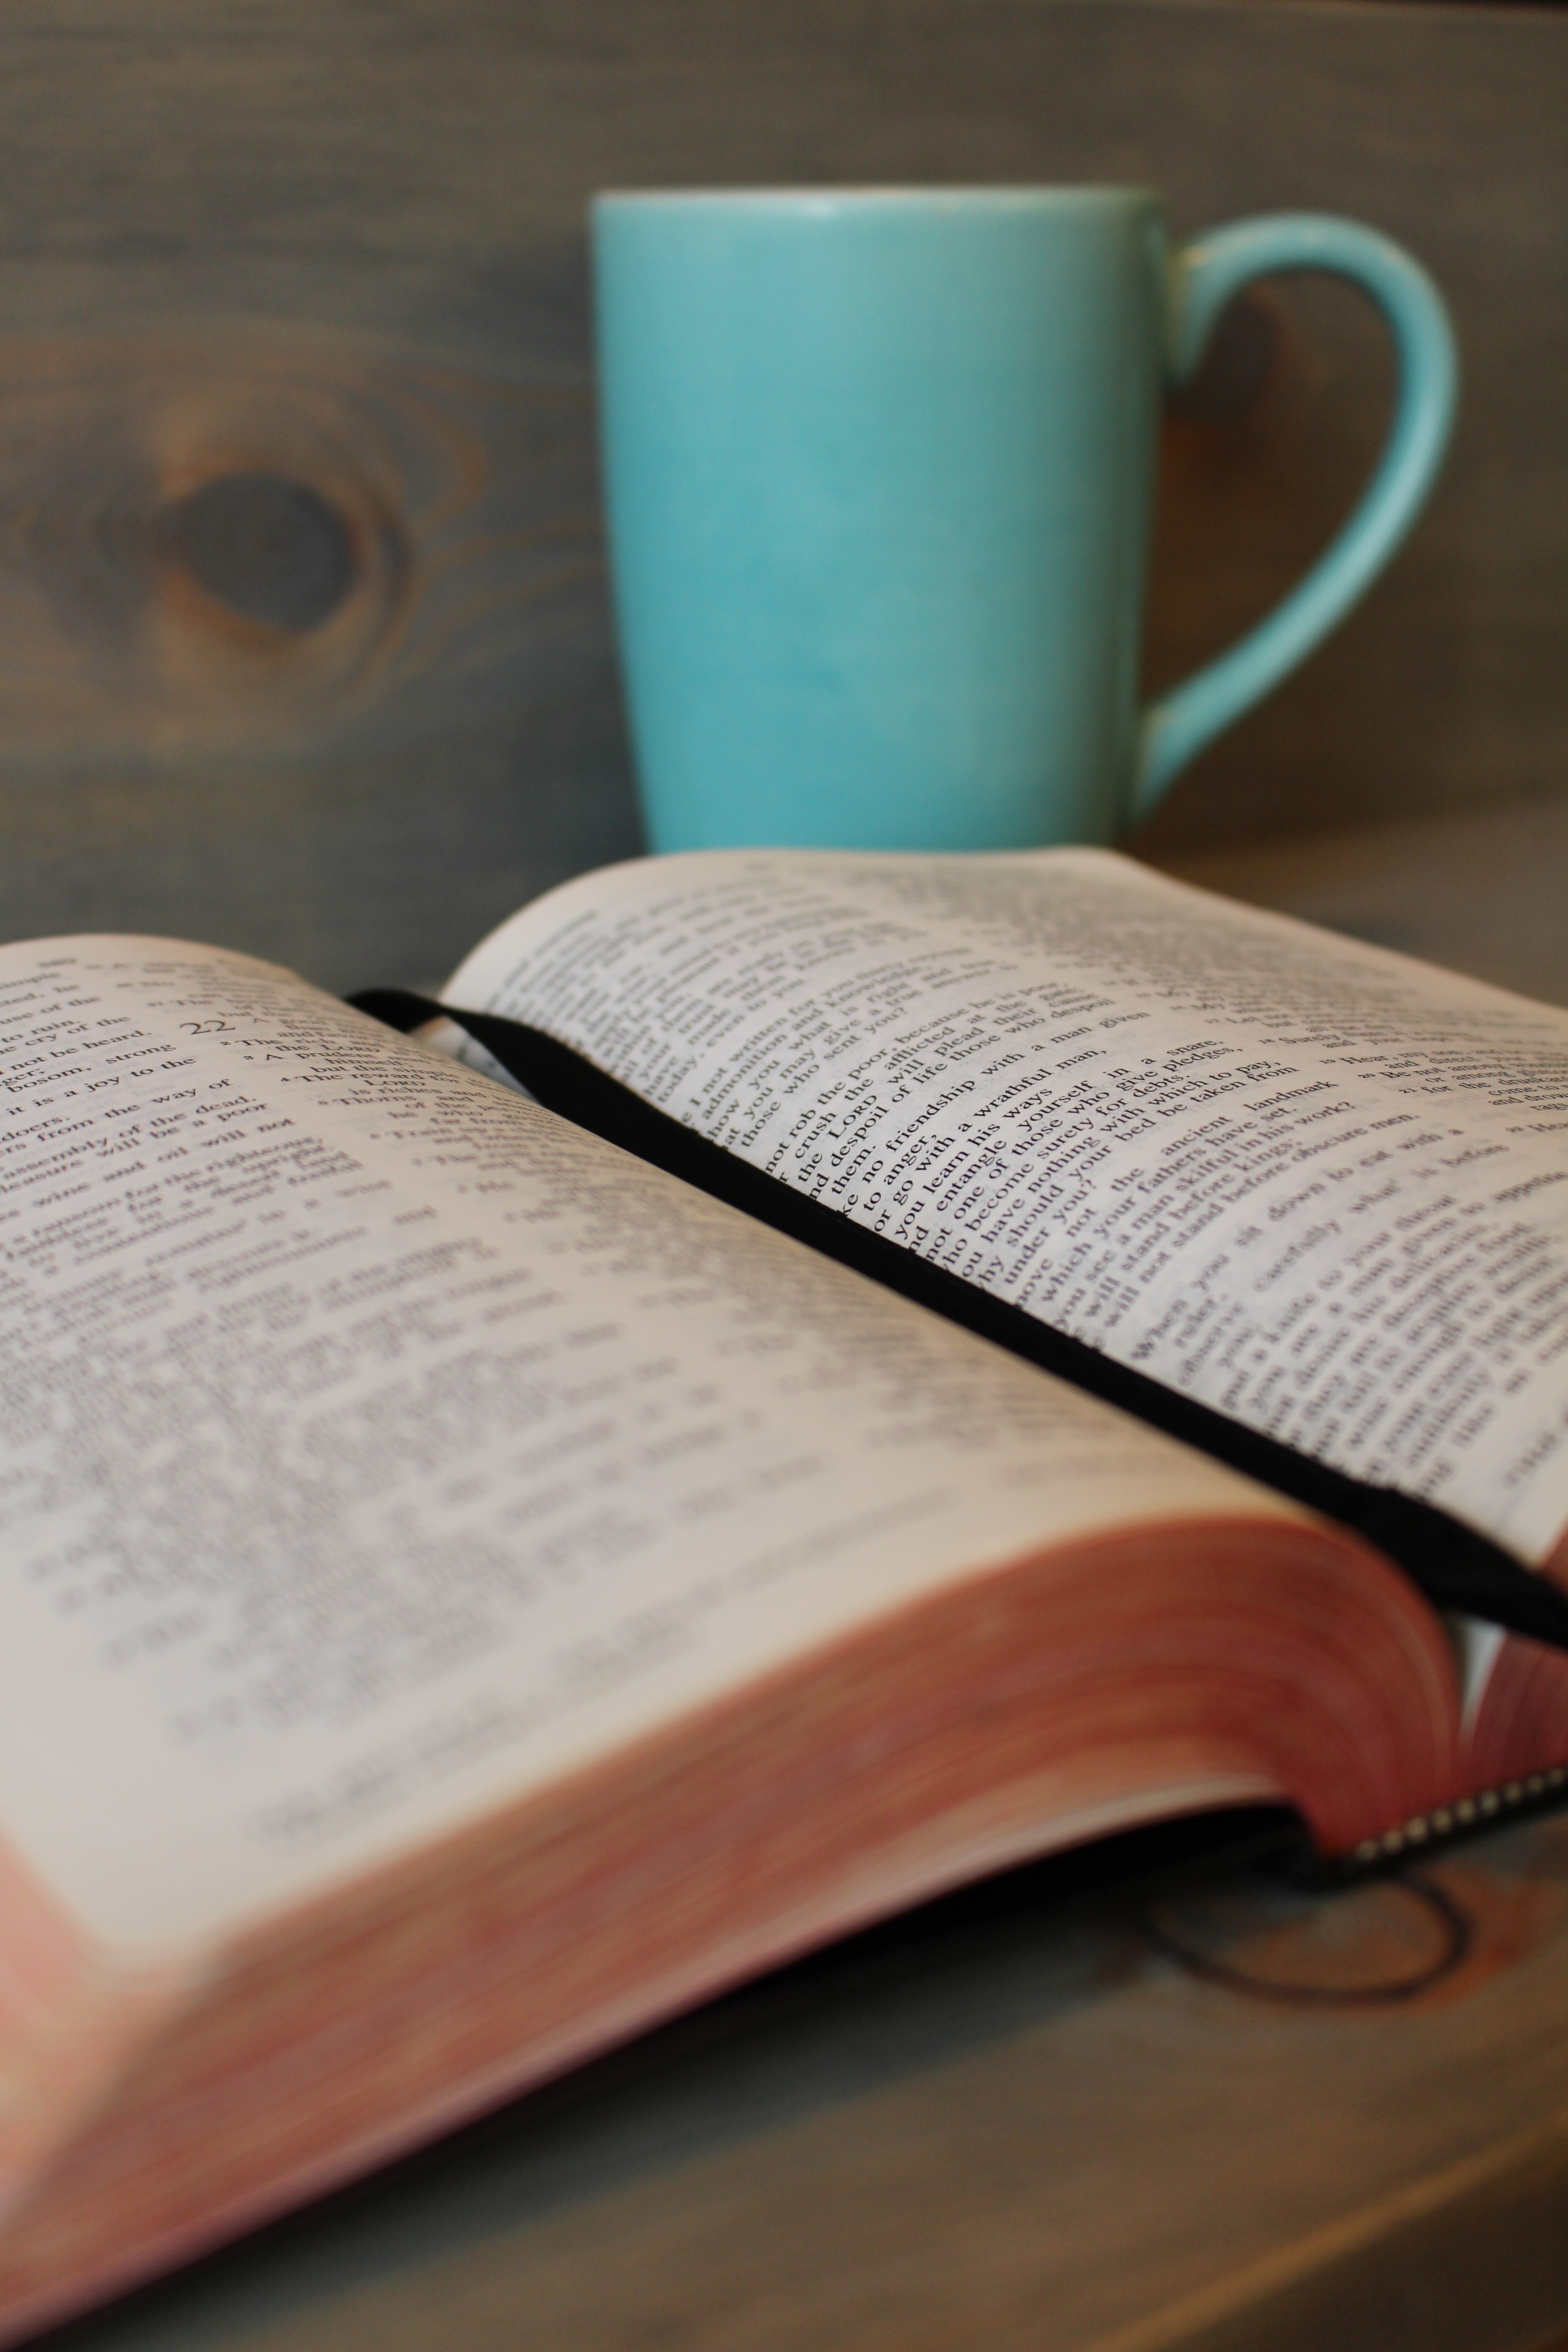
writing, hand, table, book, coffee, wood, reading, cup, religion, furniture, christian, bible, open book, close up, art, study, faith, christianity, studying